Mont-Saint-Michel

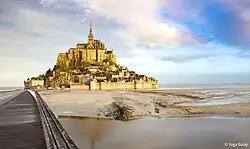
Mont Saint Michel in 2023

During the Hundred Years' War, English forces unsuccessfully besieged Mont-Saint-Michel (which was under French control) twice. The first siege started in 1423, and was lifted the next year. In 1433, an English force equipped with wrought-iron bombards and under the command of Thomas Scales, 7th Baron Scales again besieged the island. It was likewise lifted the next year. Scales's men abandoned two bombards they had used during the siege on 17 June 1434; they were recovered by the French and are currently on display.